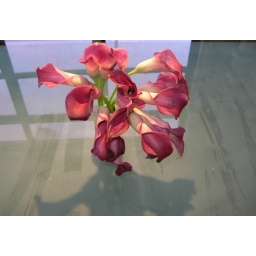
The Lilies on the glass table seemed to call me in to take their photo